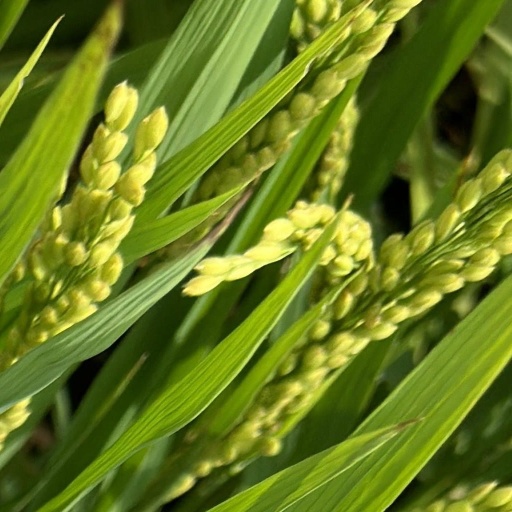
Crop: rice